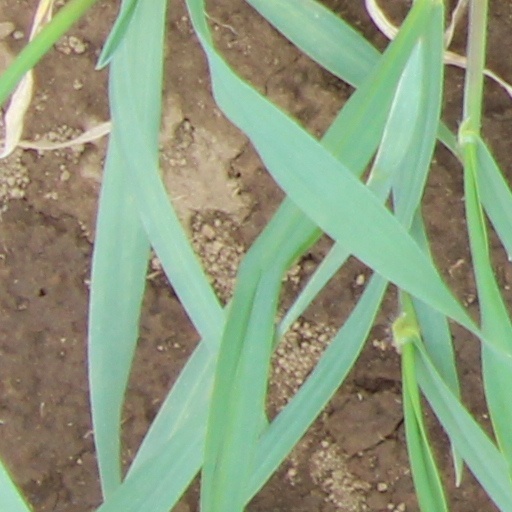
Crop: wheat